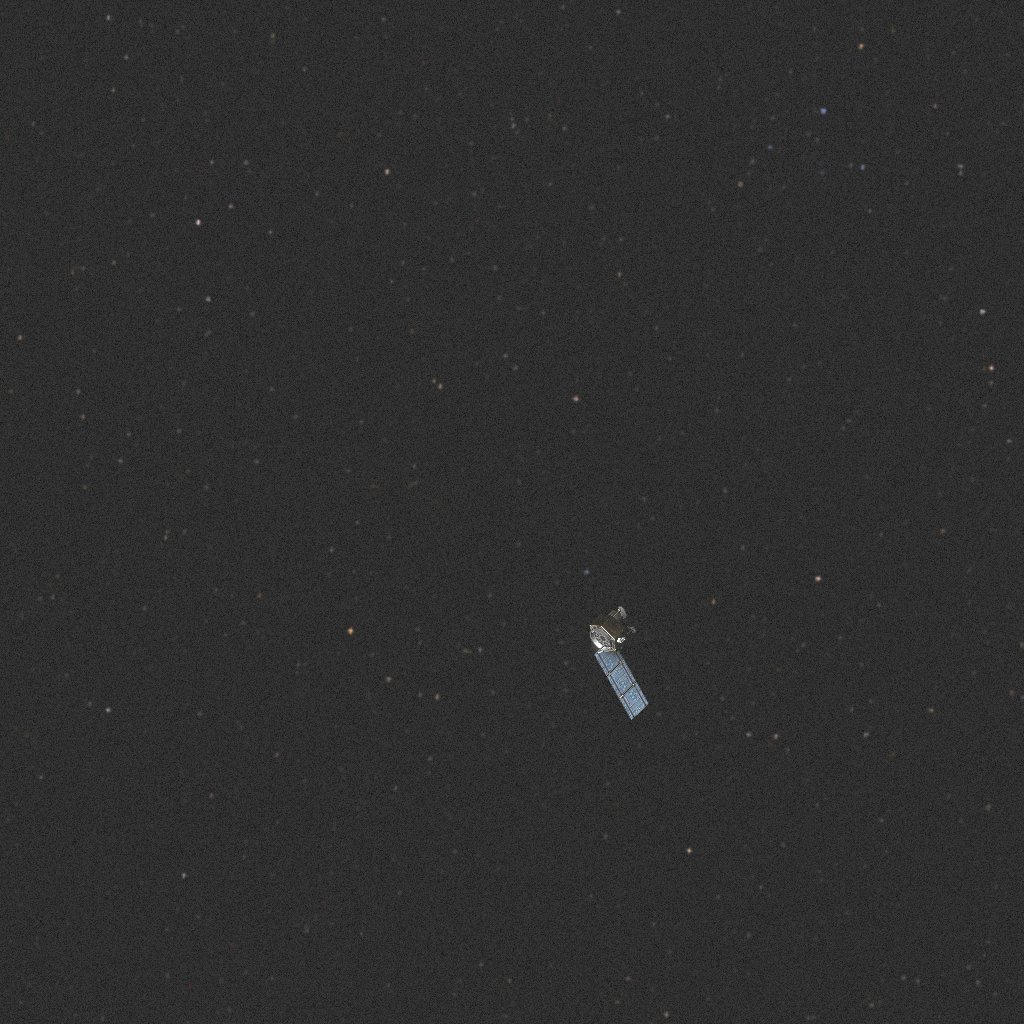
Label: earth_observation_sat_1